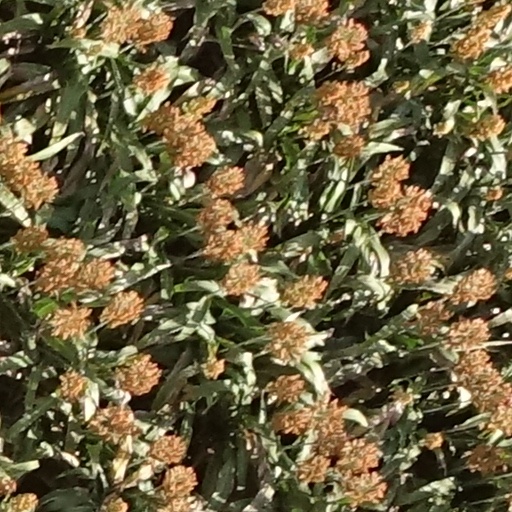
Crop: sorghum